Gavrilovo

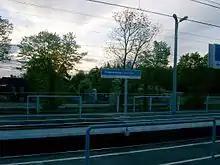
Platform in the Gavrilovo station

Gavrilovo is a rural locality in Vyborgsky District of Leningrad Oblast, Russia and a station of the Saint Petersburg-Vyborg railroad. It is located 108 kilometres northwest of Saint Petersburg and 22 kilometres from Vyborg.